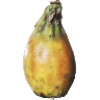
Label: Cactus fruit 1